Monarchy of the Bahamas

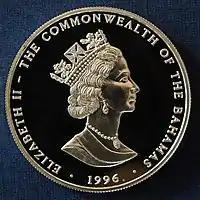
Queen Elizabeth II on a 1996 Bahamian 1-dollar coin

The Bahamas is one of fifteen independent nations, known as Commonwealth realms, which shares its sovereign with other monarchies in the Commonwealth of Nations, with the monarch's relationship with the Bahamas completely independent from his position as monarch of any other realm. Despite sharing the same person as their respective monarch, each of the Commonwealth realms – including the Bahamas – is sovereign and independent of the others. The Bahamian monarch is represented by a viceroy—the governor-general of the Bahamas—in the Bahamian realm.